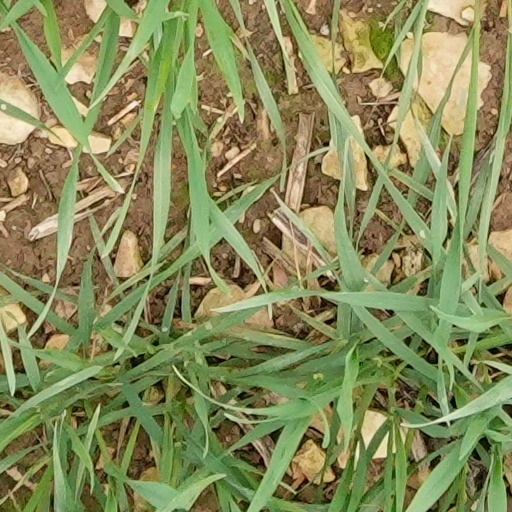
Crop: wheat